Water privatization in the United States

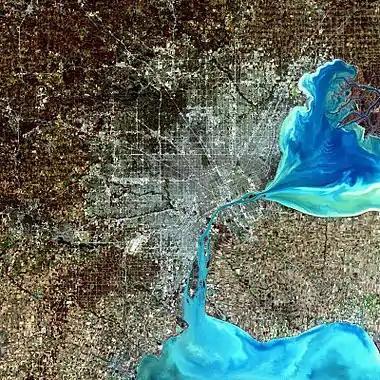
Detroit Landsat Image

The experiences in Detroit provide some perspective on what happens with corrupt government related to public or private participation. Public officials were indicted for illegally steering public contracts to specific private companies. These companies also were accused of questionable billing practices. According to the Detroit Free Press, The sprawling water system (Detroit's), with more than 4 million customers and annual revenues of more than $800 million, stretches from Lake Huron in north eastern Michigan to the town of Ypsilanti Michigan, a Detroit suburb to the south west of Detroit. This sprawling water system has provided a "flash point between the city and the suburbs because Detroit owns the system although about three-quarters of the customers now live in the suburbs." Also according to the Detroit Free Press, suburban leaders have long criticized the Detroit Water and Sewerage Department for its annual rate increases and what many considered questionable contracting practices. Due to the horse trading, shoddy contracting practices, and other forms of corruption this Detroit case may be a good example of government failure in the water system arena.